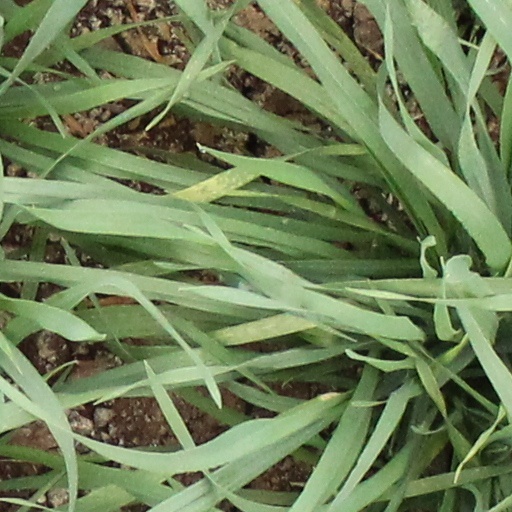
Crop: wheat